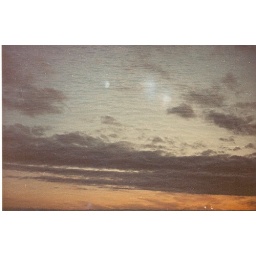
water in the clouds